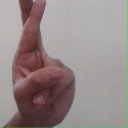
अक्षर: र